Ulusalism

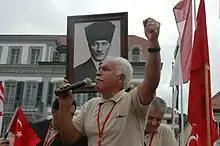
Doğu Perinçek, one of the main proponents of discourse, and the chairman of Patriotic Party.

Ulusalism (Turkish: Ulusalcılık) is a secularist, left-wing neo-nationalist ideology in Turkey that is influenced by Kemalism. Until the late 20th century, the word had been used as an equivalent of "nationalism". In the mid-1990s, it transformed into a ideology led by left-wing nationalists, such as Attila İlhan, Mümtaz Soysal, and Doğu Perinçek.